Eloise (1955 book)

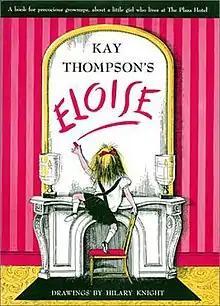

Eloise (originally titled Eloise: A Book for Precocious Grown-ups) is the first of the "Eloise" book series written and drawn by Kay Thompson and Hilary Knight, respectively. It was published in 1955. In 1969, the adult-oriented book was re-released as a children's book, without change. An audiobook version of "Eloise", narrated by Bernadette Peters, was released in October 2015 to coincide with the 60th anniversary of the series. The title character was inspired by an alter ego of Thompson, a little girl who lives at the Plaza Hotel in New York City.